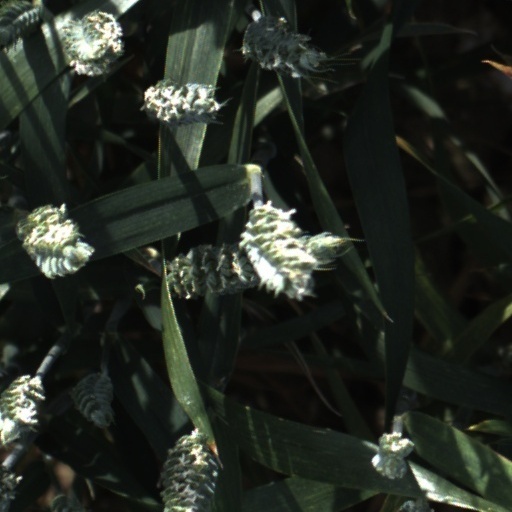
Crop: wheat